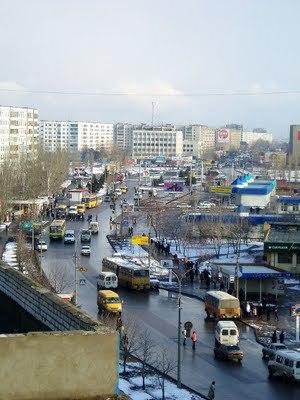
Voljski est une ville industrielle de l'oblast de Volgograd, en Russie. Sa population s'élevait à 327 356 habitants en 2013, ce qui en fait la deuxième ville de l'oblast.